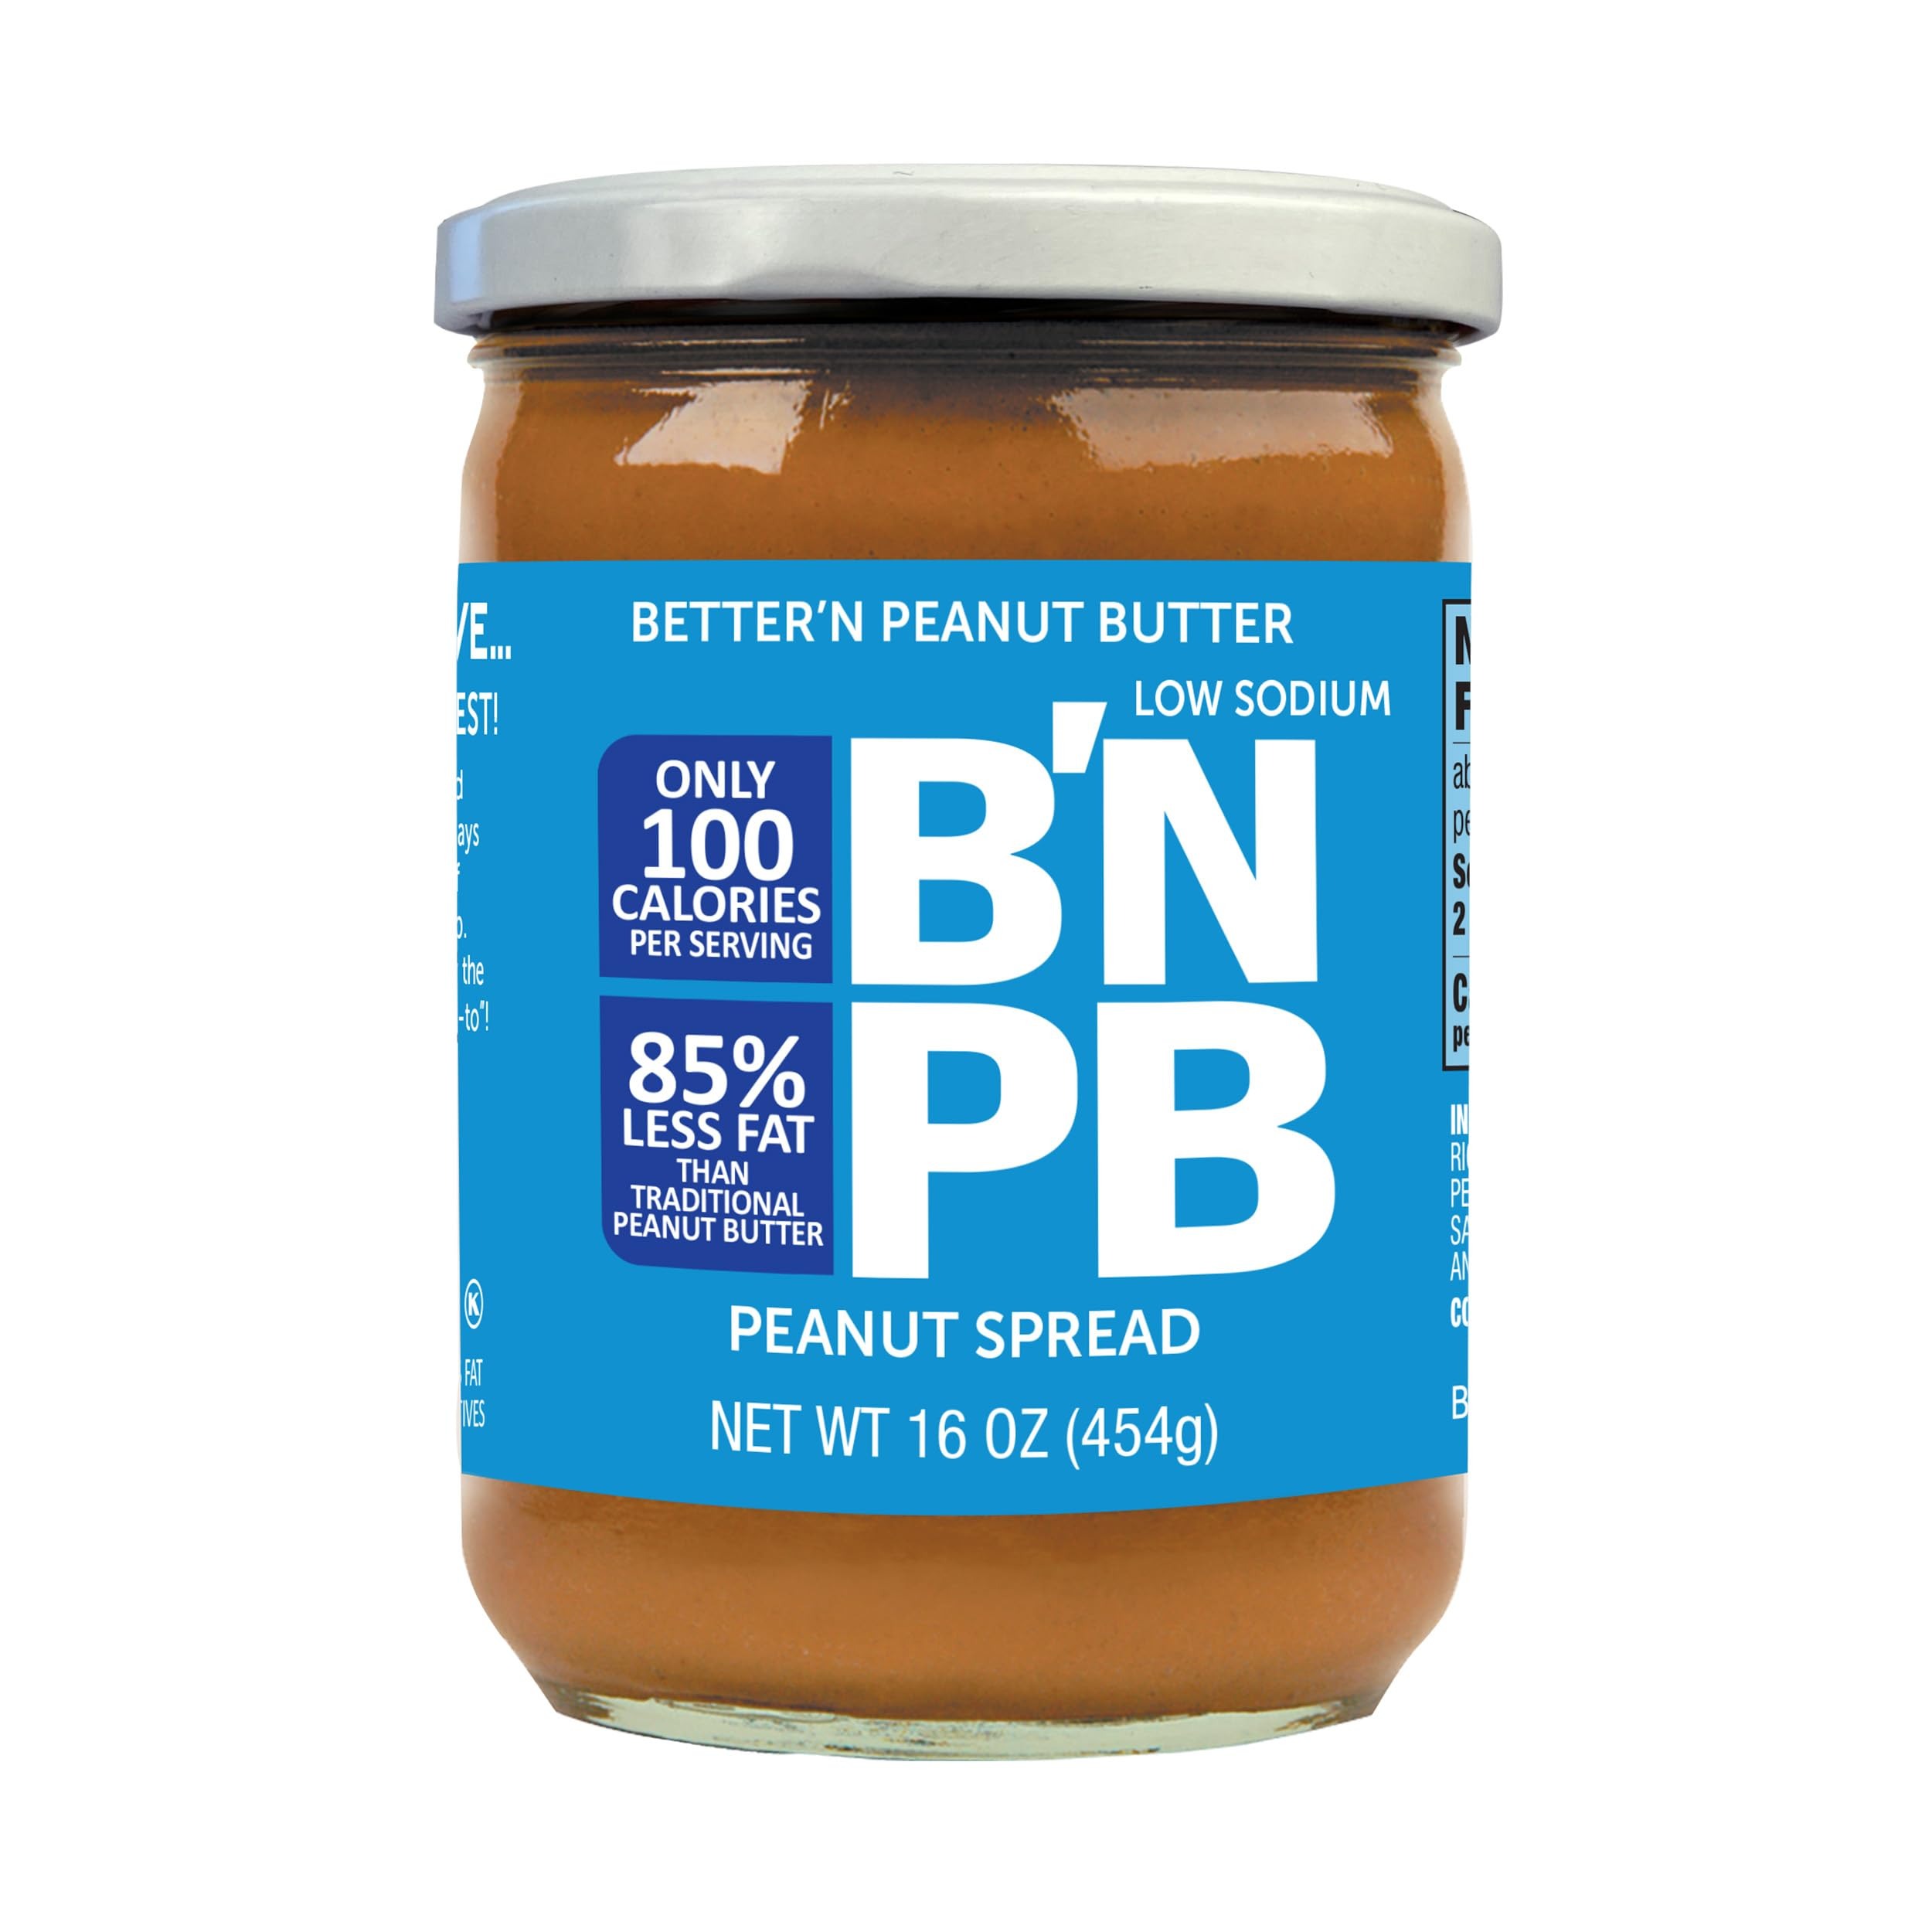
Item Name: Low Fat and Low-Sodium Peanut Butter Spread by Better’n Peanut Butter, Creamy Low-Calorie Peanut Spread with No Saturated Fat, Gluten Free, Dairy Free, Non GMO, Kosher, 16 oz. Glass Jars
Bullet Point 1: LOW-SODIUM PEANUT BUTTER Smooth, creamy, nutty, and healthier too? You’d better believe it! It’s not just peanut butter, it’s Better’n Peanut Butter, a low-sodium treat with only 80mg of sodium per serving! It’s everything you need for your favorite PB fix, with 50% fewer calories and 85% less fat than average peanut butter.
Bullet Point 2: LOW CALORIE Cutting calories and salt just got tastier! With just 100 calories per serving, only 80mg of sodium, and zero trans fats or saturated fats, you can easily watch your health and salt intake while having your peanut butter – and eating it too! Peanut butter is a great source of protein, loaded with health-promoting nutrients like fiber and Vitamin E, perfect for all sorts of healthy diets.
Bullet Point 3: SNACK STAPLE Better’n Peanut Butter is the perfect choice for breakfast, lunch, dinner, or even dessert! Easily spreadable for sandwiches and crackers, why not try it in a breakfast smoothie, drizzled over a mixed fruit bowl, or with apple slices and celery sticks? When you want a quick and healthy snack, Better’n Peanut Butter is your best go-to!
Bullet Point 4: A HEALTHY CHOICE Low Sodium Better’n Peanut Butter is a great option for people with a low salt diet, as well as all kinds of dietary needs. It is a gluten-free, dairy-free, palm oil free, Kosher and non-GMO Project certified snack and spread, pasteurized and made without any chemical preservatives.
Bullet Point 5: BETTER’N PEANUT BUTTER makes low fat, low-cal, diet-friendly peanut butter spreads that aren’t just good- they're amazing! Our lineup of original and awesomely flavored peanut spreads gives you tasty options for all your favorite meals and snacks. Bursting with pure nutty goodness, it’s not just peanut butter – It's better!
Product Description: Introducing our Low-Sodium Peanut Butter, a symphony of smooth, creamy, and nutty perfection that seamlessly blends indulgence with a mindful approach to health. This is no ordinary peanut butter; it's Better’n Peanut Butter, presenting a low-sodium treat with an impressively low 80mg of sodium per serving. Elevate your snacking experience with a spread that not only fulfills your peanut butter cravings but also prioritizes your well-being. It's everything you need for your favorite PB fix, boasting an incredible 50% fewer calories and a substantial 85% less fat than average peanut butter. At Better’n Peanut Butter, we take pride in crafting a low-sodium, low-calorie, and diet-friendly peanut butter spread that transcends expectations. This meticulously balanced product offers a delectable option for those who are conscious of their sodium intake without compromising on taste. Whether you spread it on whole-grain toast, blend it into a smoothie, or enjoy it straight from the spoon, each serving of our Low-Sodium Peanut Butter promises a burst of pure nutty goodness. It's not just peanut butter; it's Better’n Peanut Butter, where the pursuit of flavor harmonizes with a commitment to your well-being. Redefine your snacking experience with our Low-Sodium Peanut Butter, a delicious and mindful choice that proves you can savor the taste without sacrificing health. Join us in embracing a new standard of peanut butter that's not just good; it's Better’n.
Value: 16.0
Unit: Ounce

Price: 7.47